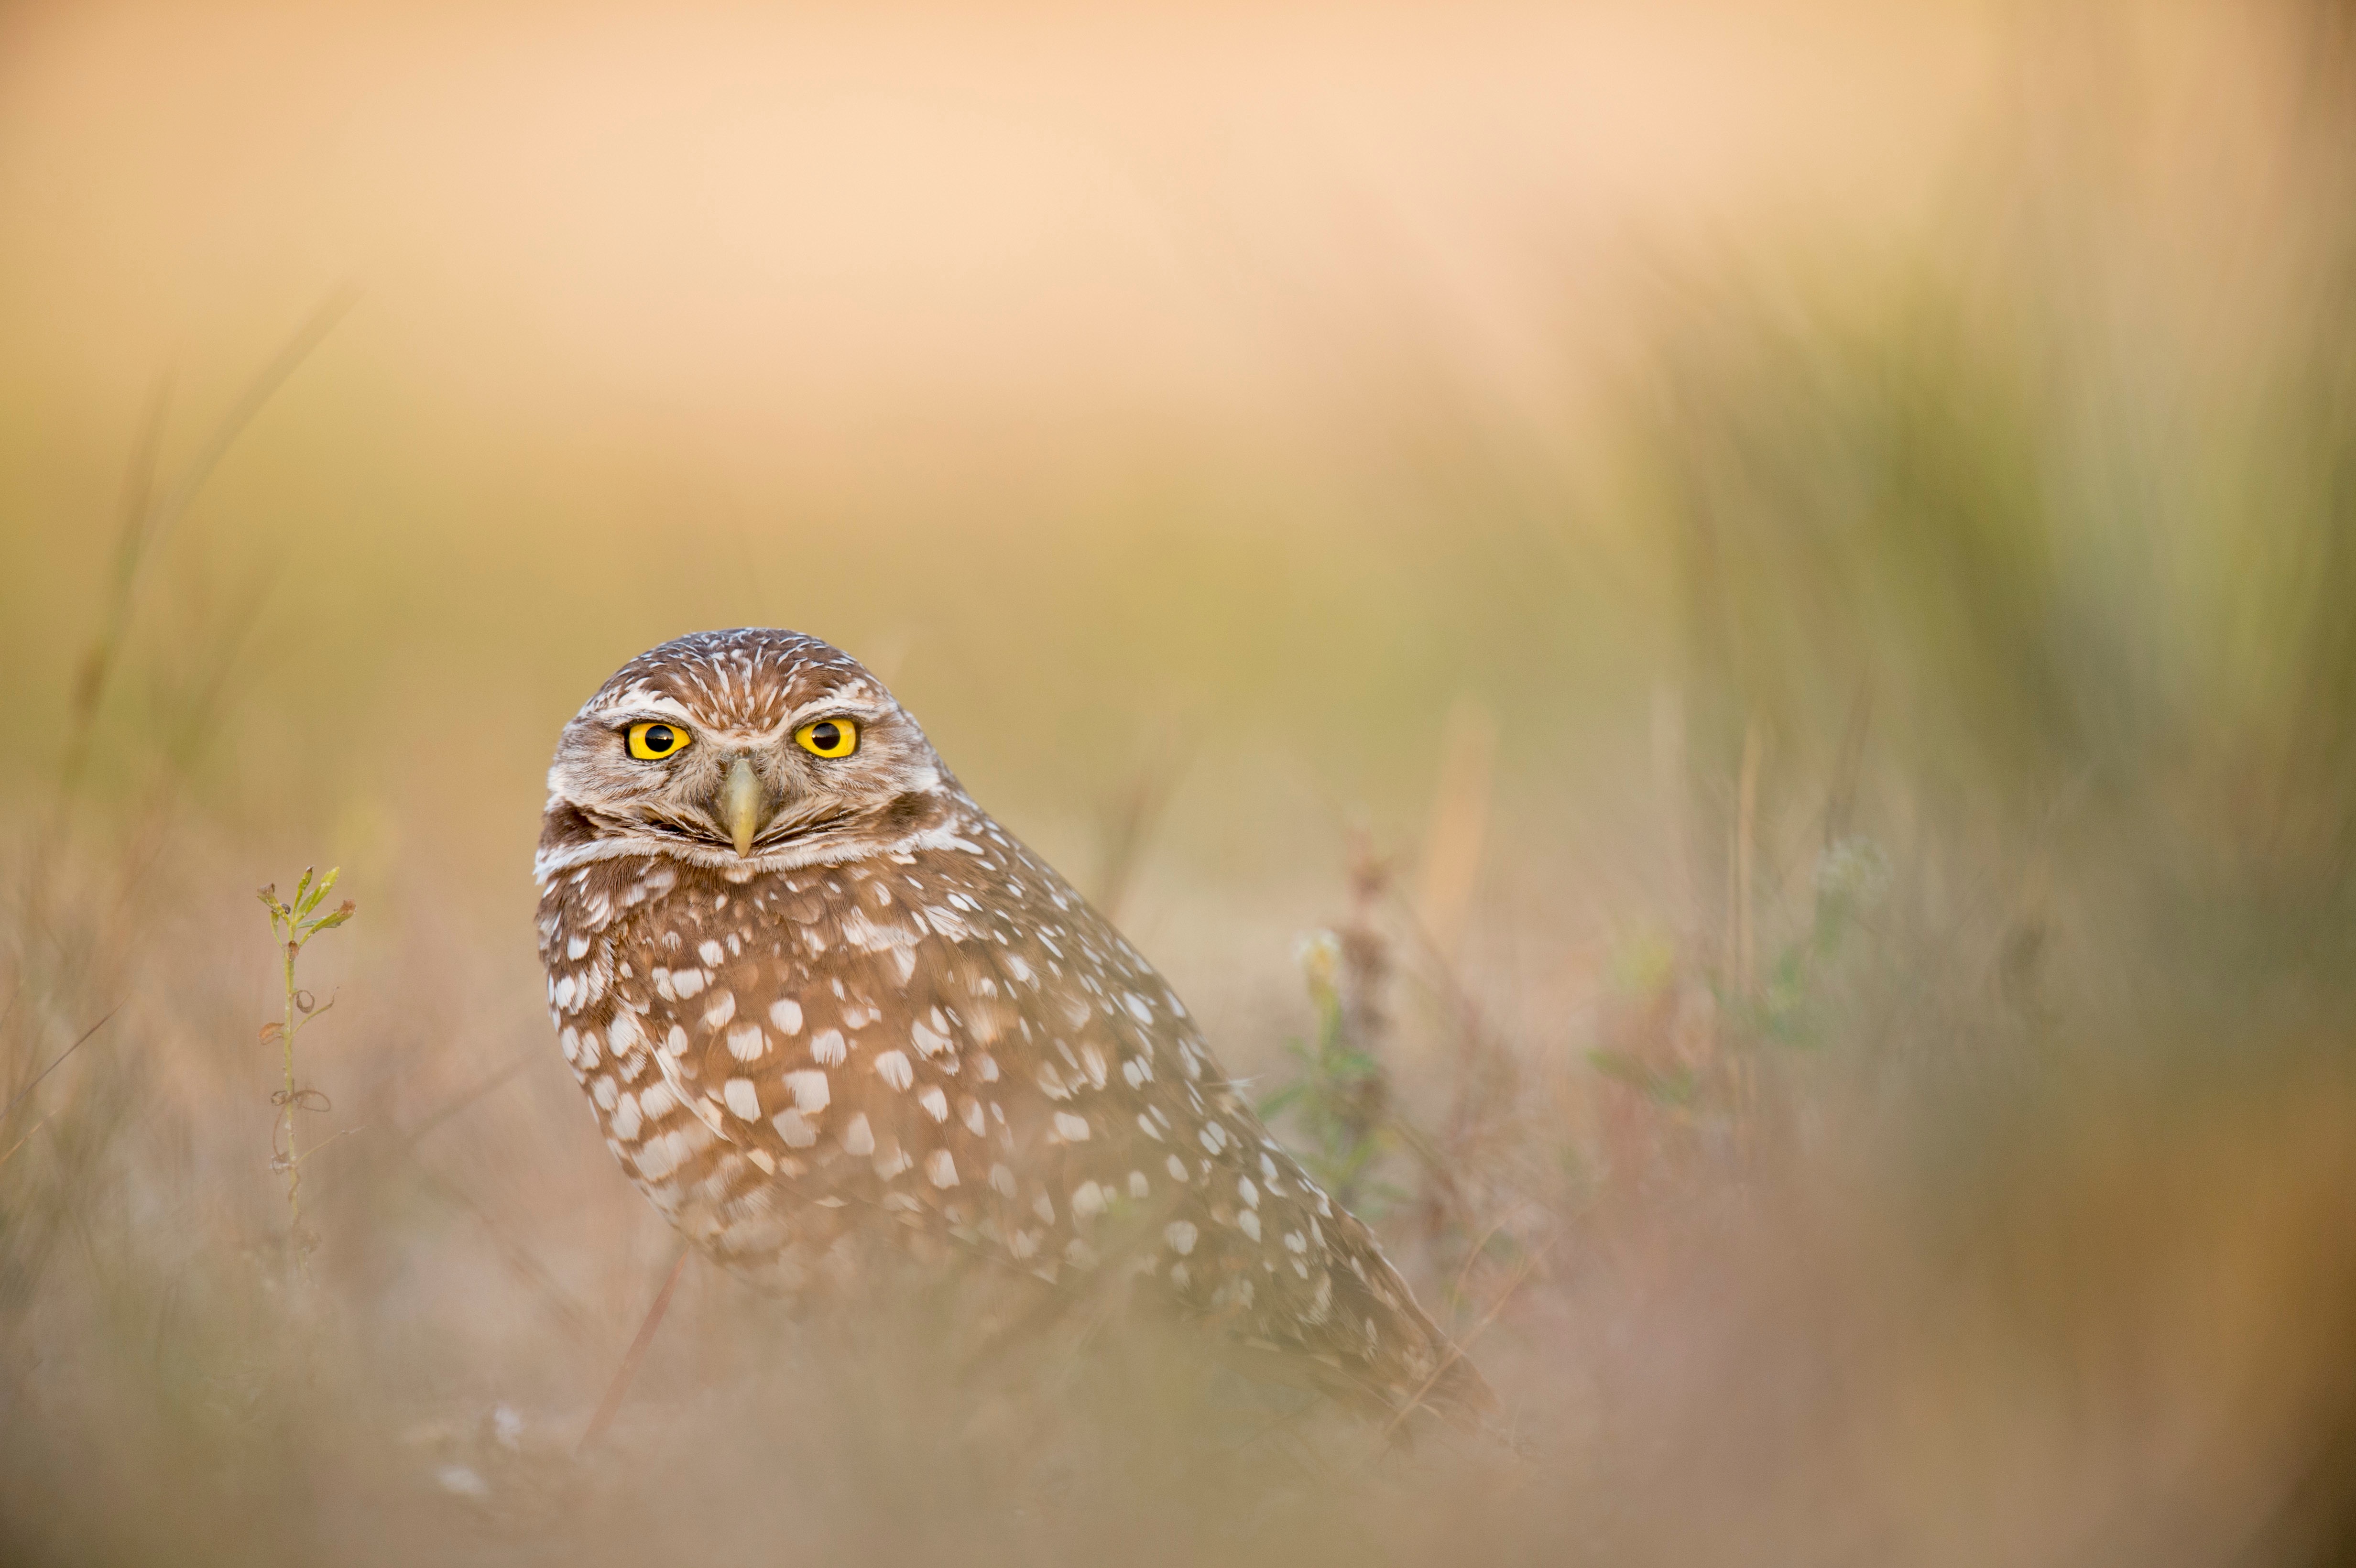
nature, bird, wildlife, beak, brown, owl, fauna, bird of prey, close up, vertebrate, macro photography